History of the Jews in North Macedonia

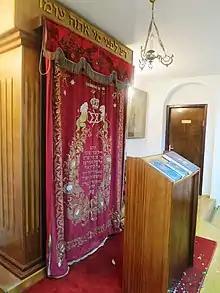
The Torah Ark of the Bet Jakov synagogue in Skopje, North Macedonia

The history of the Jews in North Macedonia stretches back two thousand years, beginning during Roman antiquity, when Jews first arrived in the region. Today, following the Holocaust and emigration, especially to Israel, around 200 Jews remain in North Macedonia, mostly in the capital, Skopje and a few in Štip and Bitola.